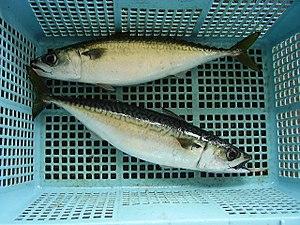
Voici une liste des poissons marins présents dans l'océan Atlantique.
Le maquereau espagnol est une espèce de poissons marins de la famille des Scombridae. Il est également appelé maquereau blanc ou billard.